Economy of Wales

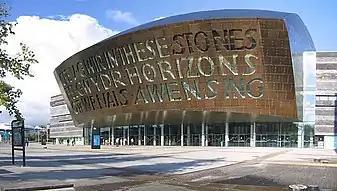

During 2020, and well into 2021, the restrictions and lockdowns necessitated by the COVID-19 pandemic affected all sectors of the economy and "tourism and hospitality suffered notable losses from the pandemic" across the UK. As of 6 April 2021, visitors from "red list" countries were still not allowed to enter unless they were UK residents. Restrictions will "likely be in place until the summer", one report predicted, with June being the most likely time for tourism from other countries to begin a rebound. On 12 April 2021, many tourist facilities were still closed in Wales but non-essential travel between Wales and England was finally permitted. Wales also allowed non-essential retail stores to open.